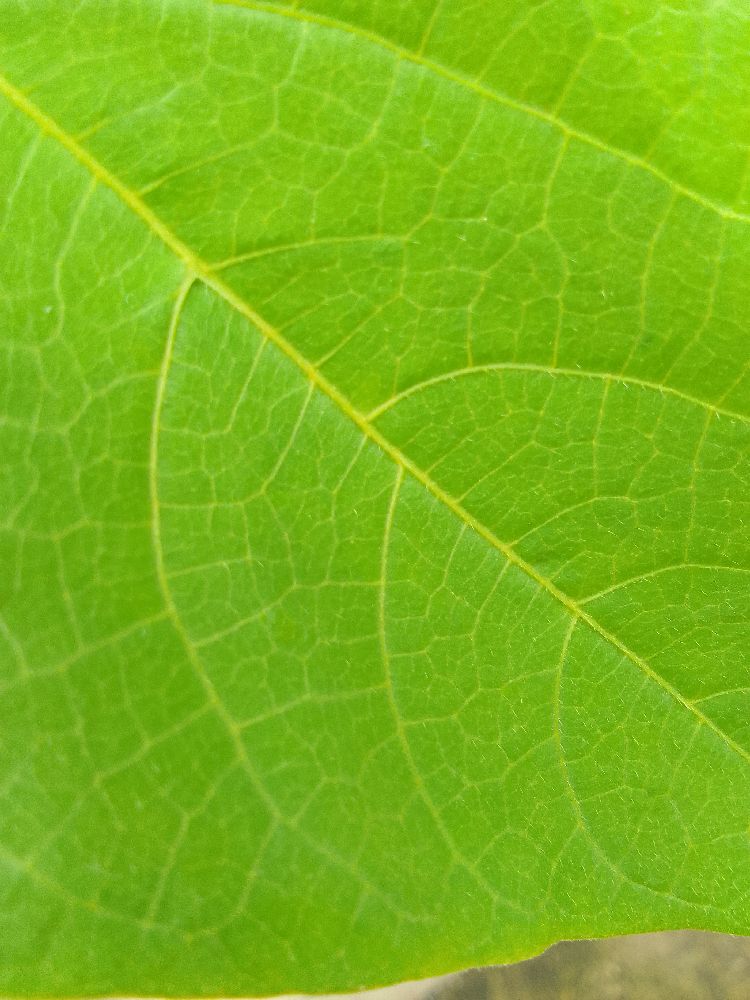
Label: healthy